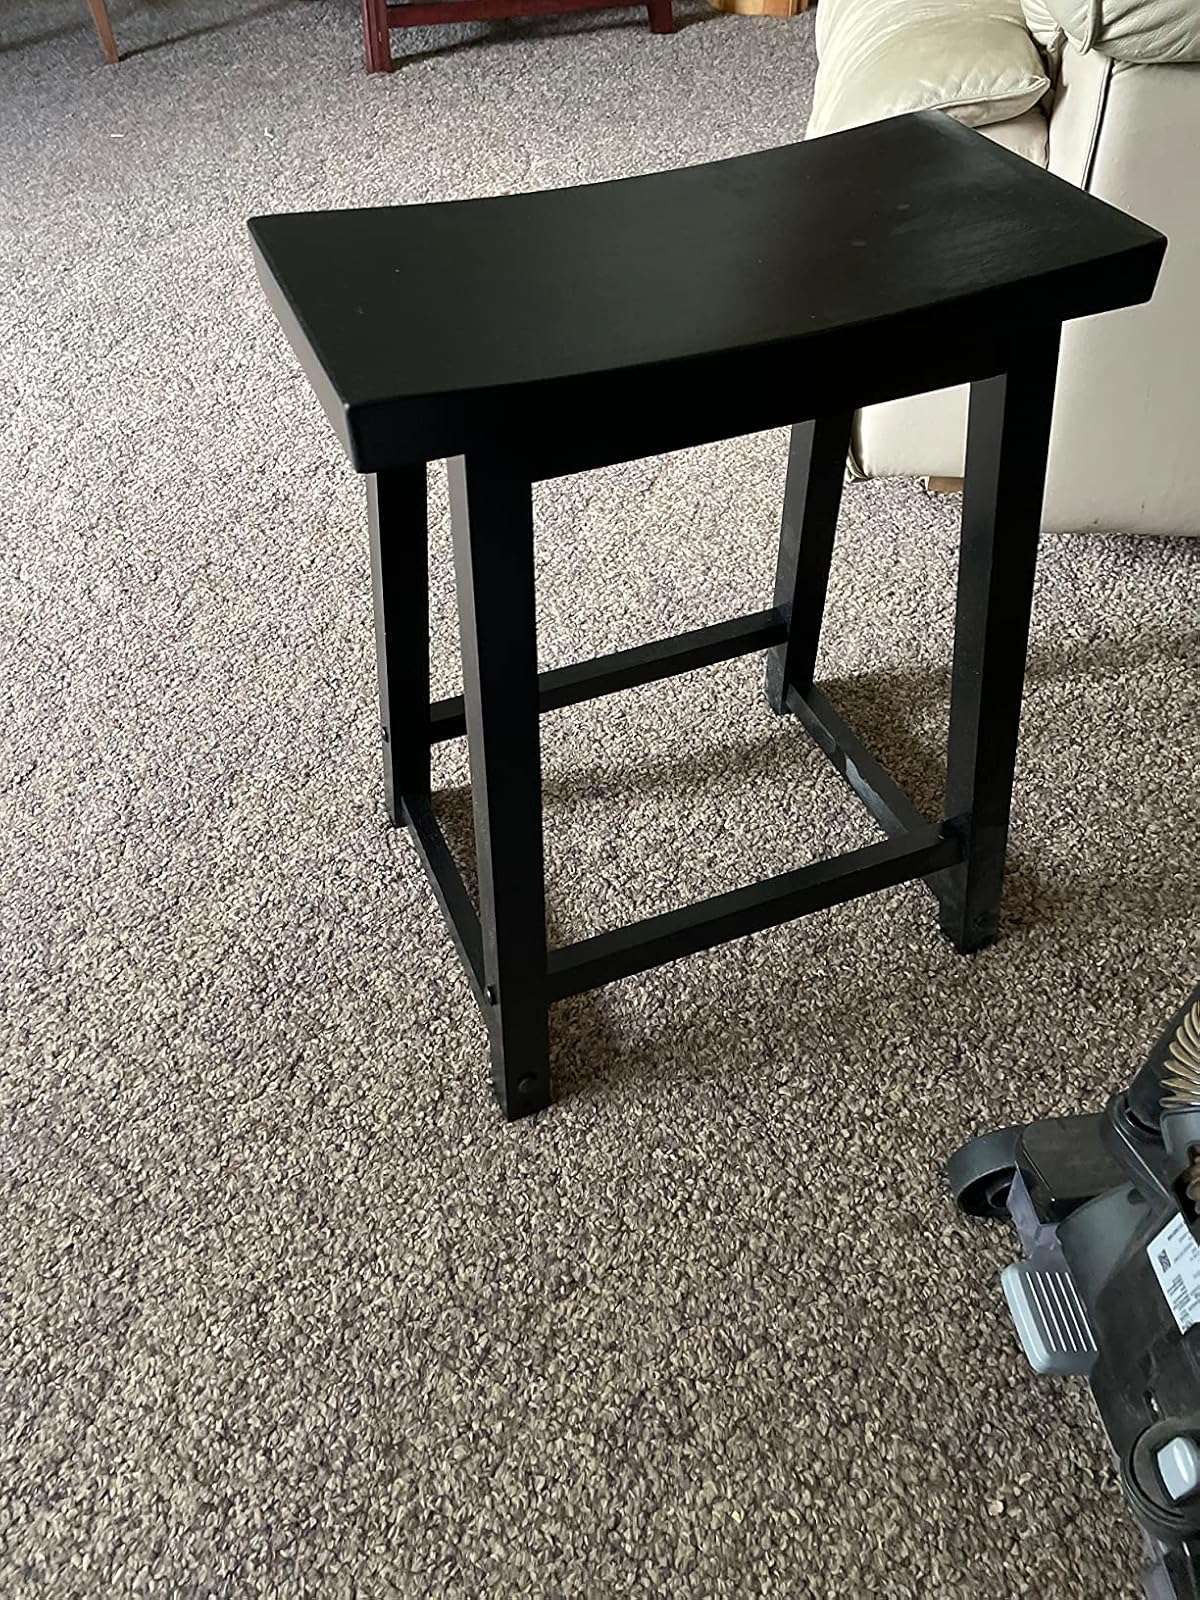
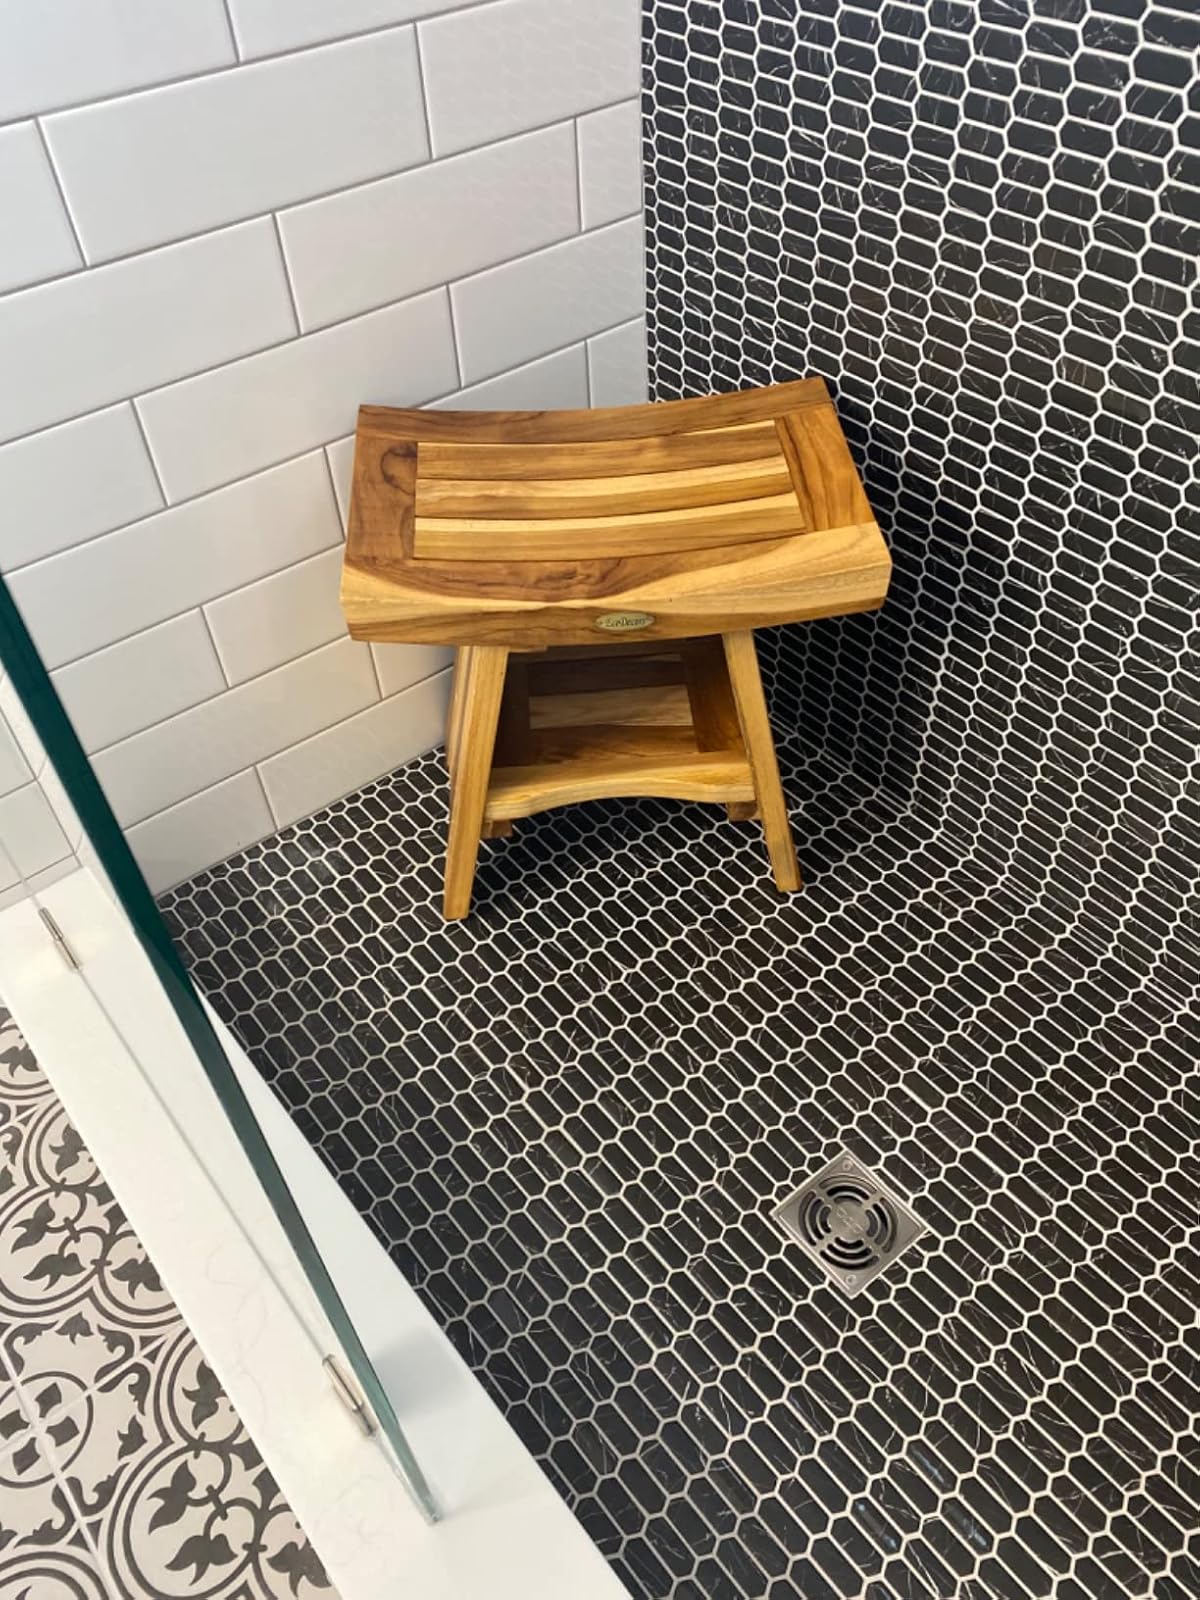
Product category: stool
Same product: no